Voyager program

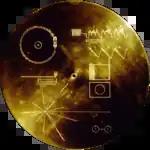
The cover of the Voyager Golden Record

By the start of VIM, "Voyager 1" was at a distance of 40 AU from the Earth, while "Voyager 2" was at 31 AU. VIM is in three phases: termination shock, heliosheath exploration, and interstellar exploration phase. The spacecraft began VIM in an environment controlled by the Sun's magnetic field, with the plasma particles being dominated by those contained in the expanding supersonic solar wind. This is the characteristic environment of the termination shock phase. At some distance from the Sun, the supersonic solar wind will be held back from further expansion by the interstellar wind. The first feature encountered by a spacecraft as a result of this interaction – between interstellar wind and solar wind – was the termination shock, where the solar wind slows to subsonic speed, and large changes in plasma flow direction and magnetic field orientation occur. "Voyager 1" completed the phase of termination shock in December 2004 at a distance of 94 AU, while "Voyager 2" completed it in August 2007 at a distance of 84 AU. After entering into the heliosheath, the spacecraft were in an area that is dominated by the Sun's magnetic field and solar wind particles. After passing through the heliosheath, the two Voyagers began the phase of interstellar exploration. The outer boundary of the heliosheath is called the heliopause. This is the region where the Sun's influence begins to decrease and interstellar space can be detected.